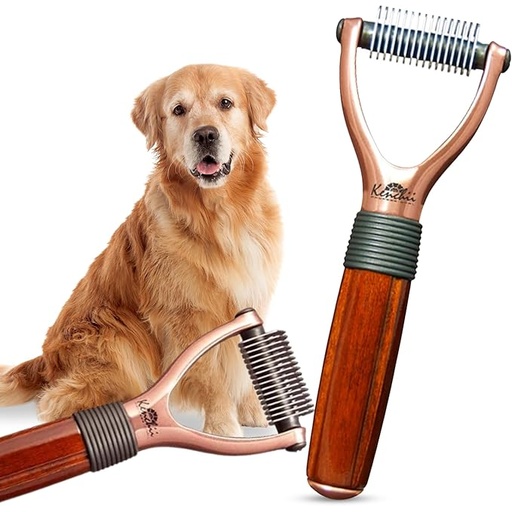
Kenchii Luxury Pet Grooming Rake - 16 Teeth - Enhance Your Pet's Coat with Precision - Metal, Short hair, Long or Double coat, Manual, Professional Precision, Durable Construction
Brand: Kenchii
Category: Animals & Pet Supplies > Pet Supplies > Pet Grooming Supplies > Pet Combs & Brushes > Groomers